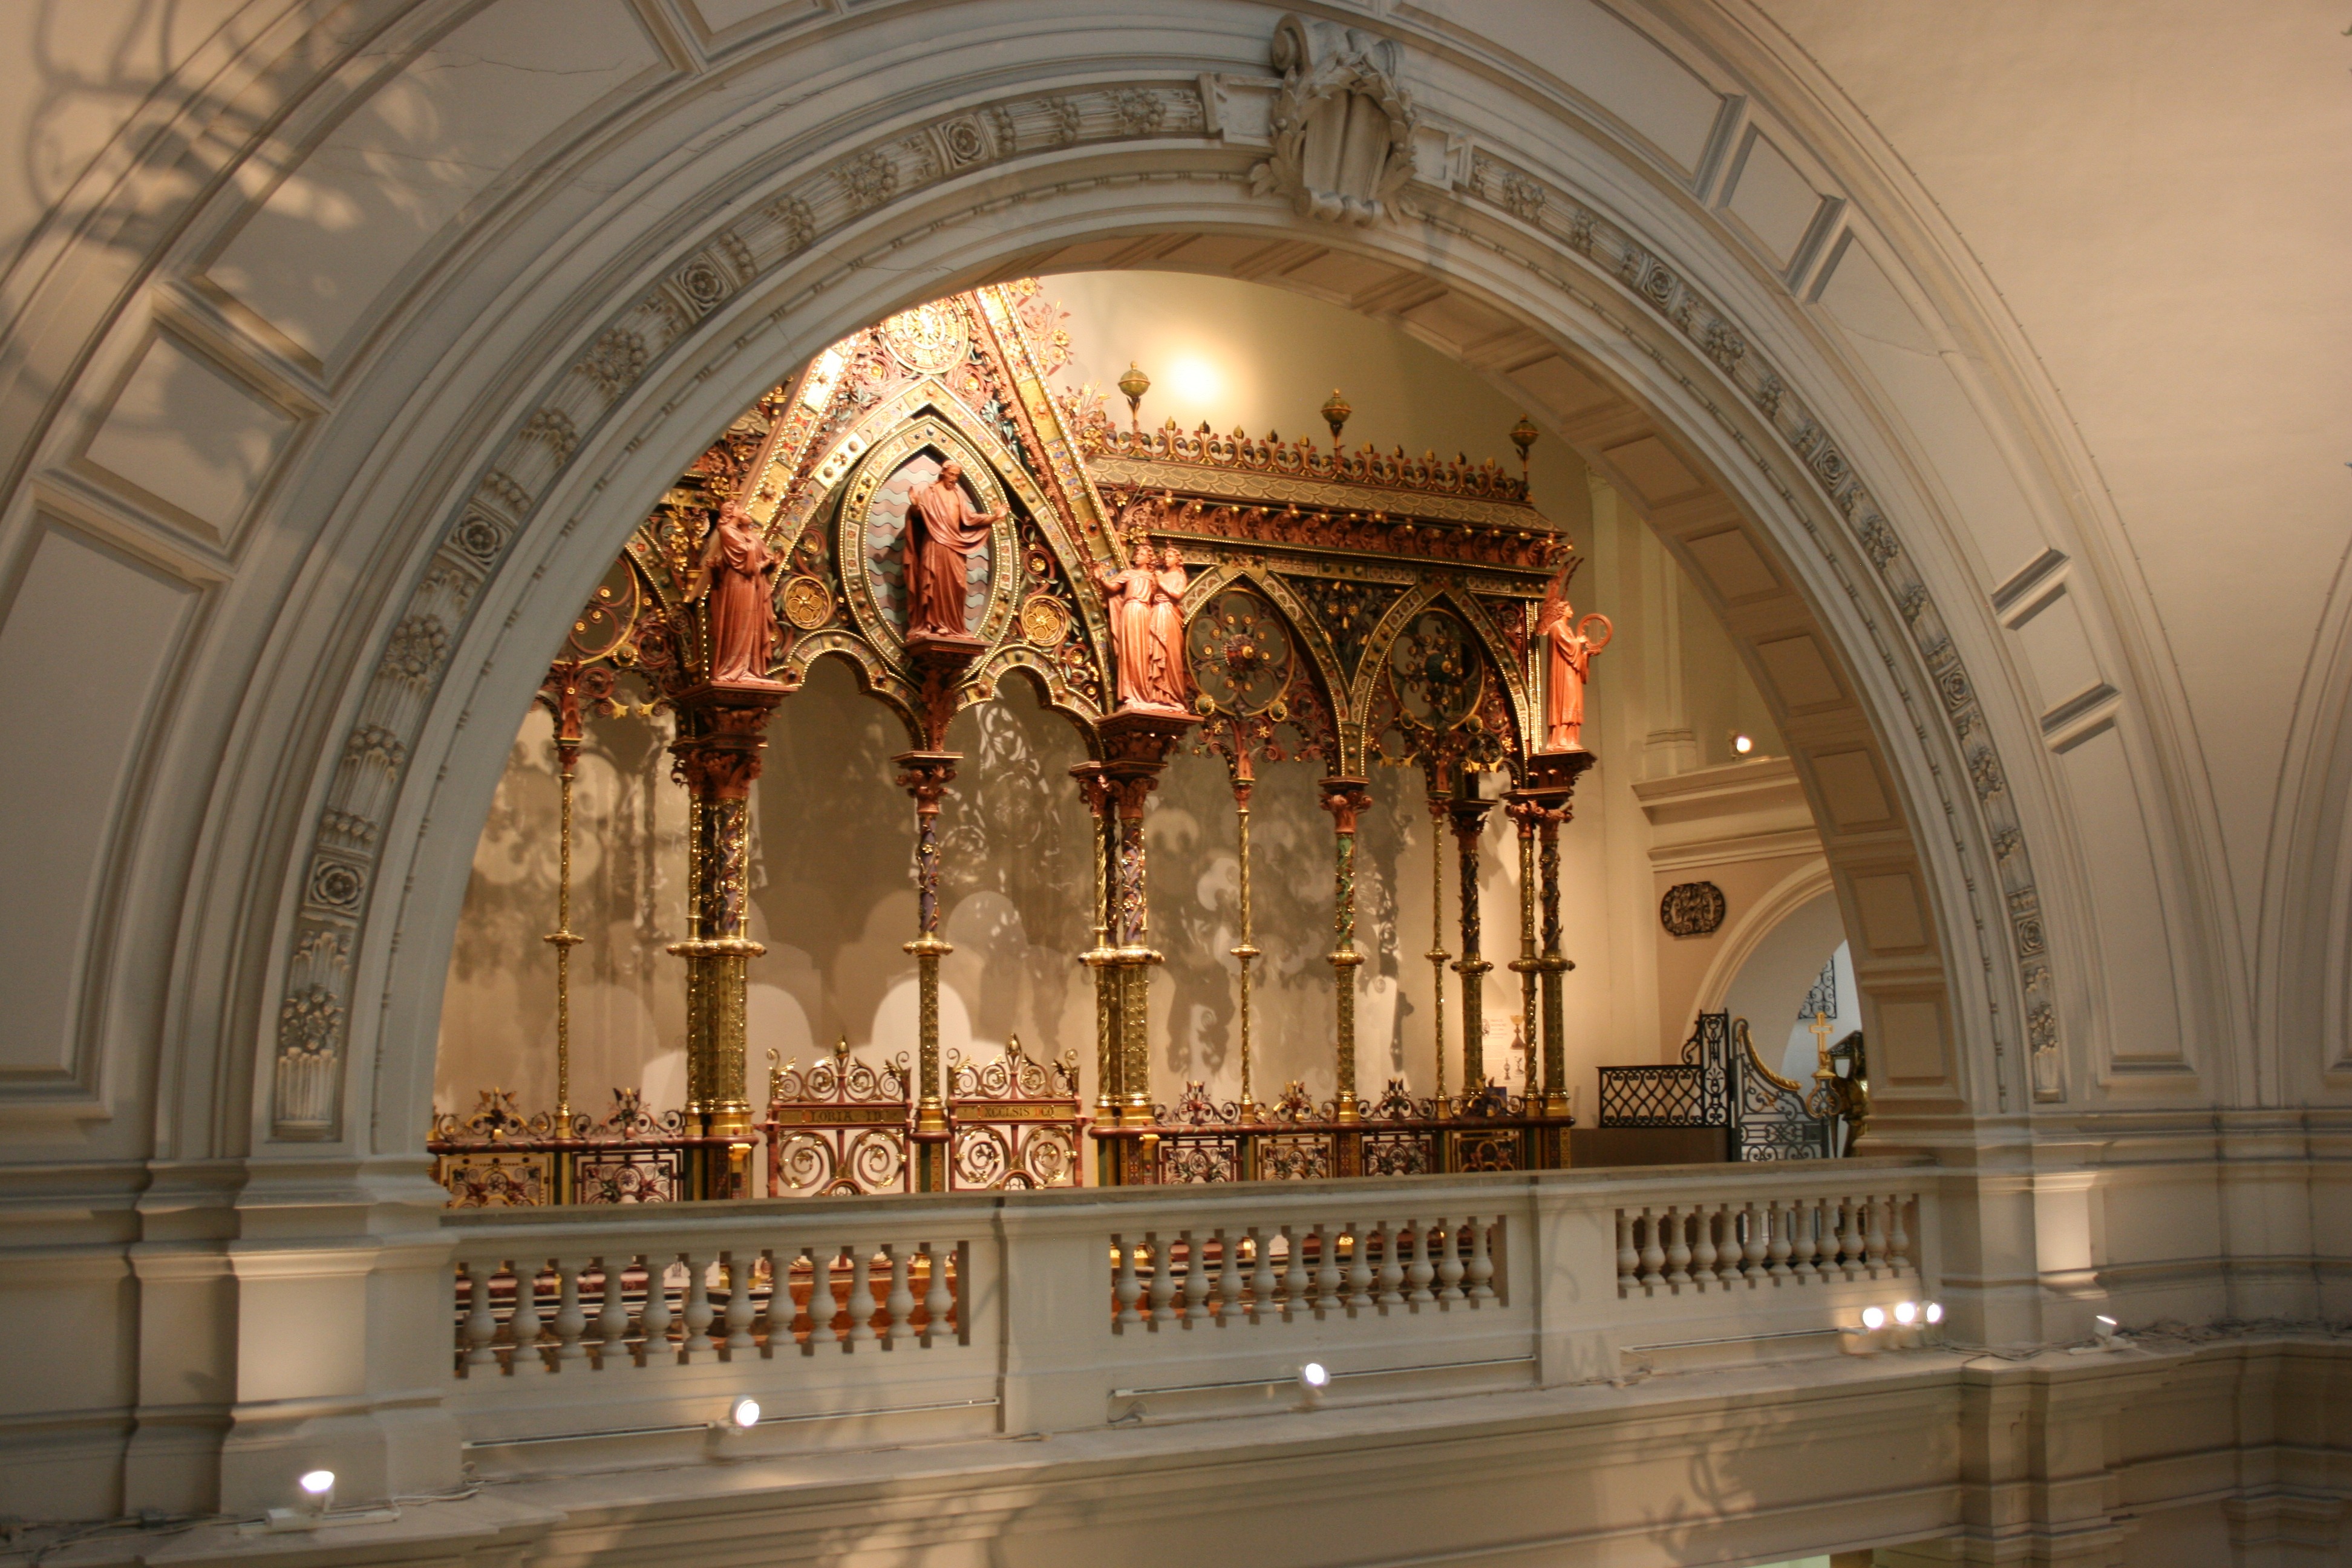
architecture, building, church, cathedral, chapel, place of worship, london, temple, altar, synagogue, arcos, basilica, victoria and albert museum, ancient history